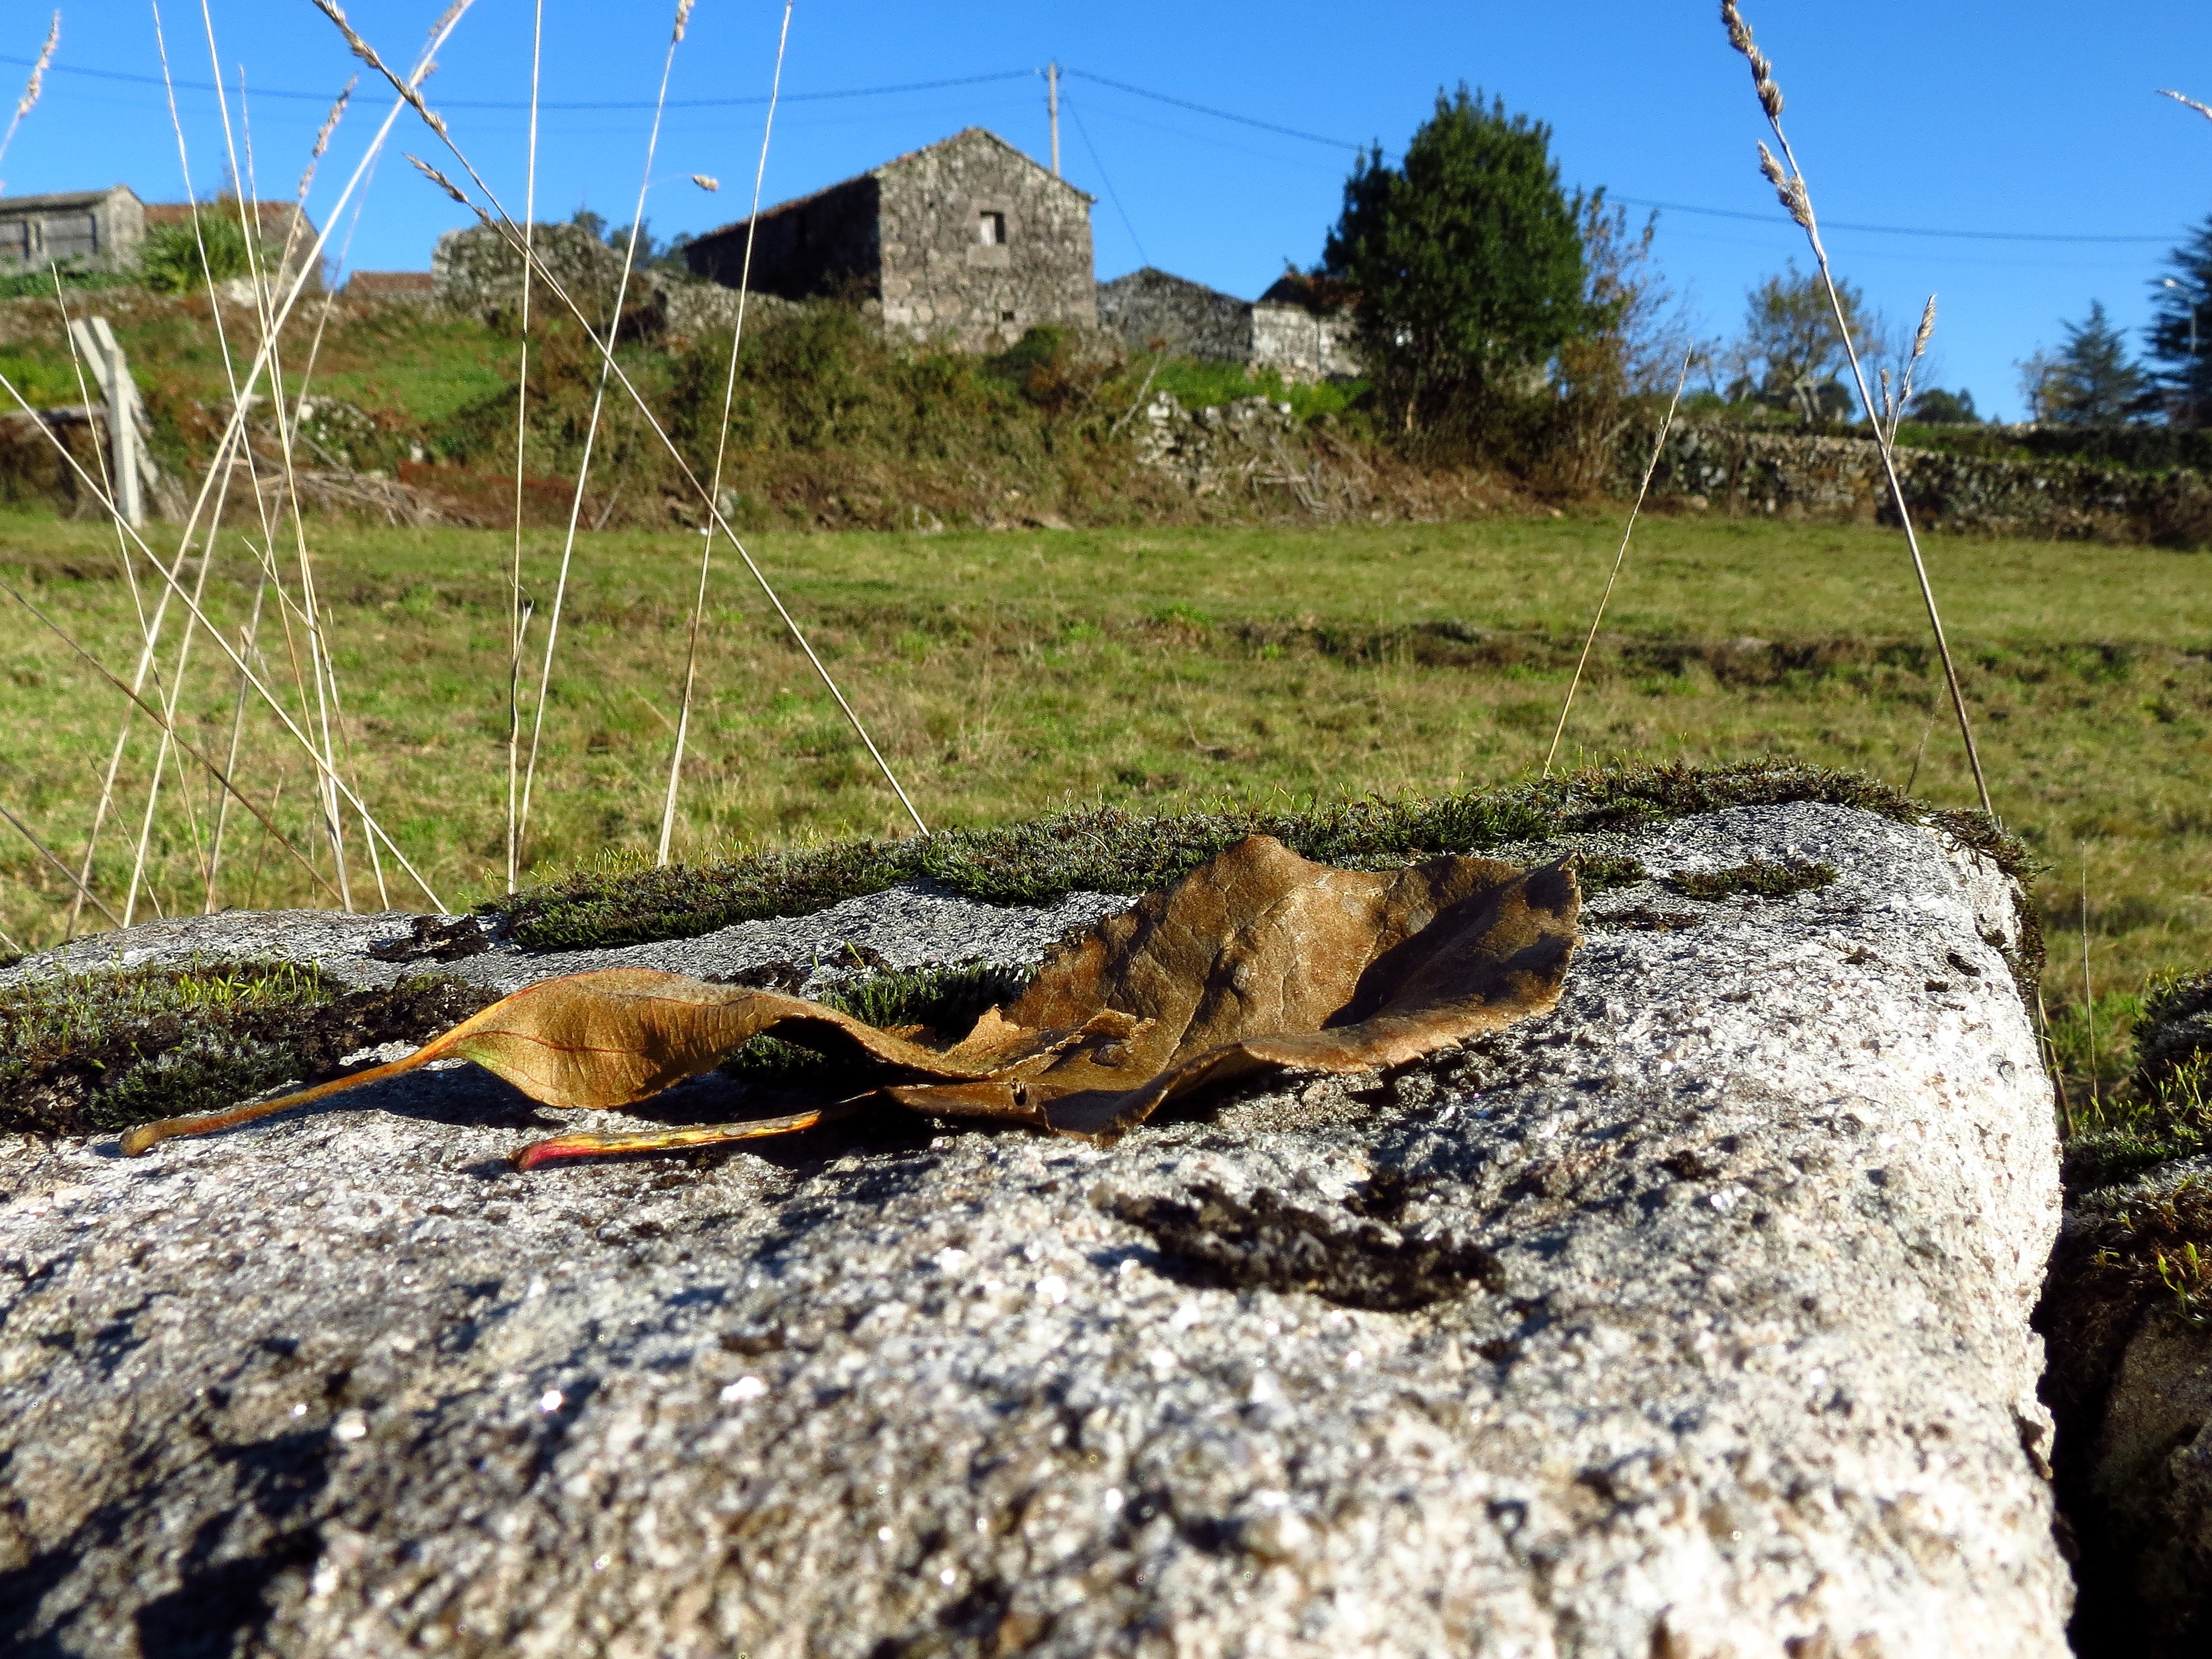
landscape, tree, wilderness, wildlife, fauna, spain, espaa, galicia, pontevedra, paisajes, bolinas, ggl1, gaby1, cotobade, aguasantas, canonsx40hs